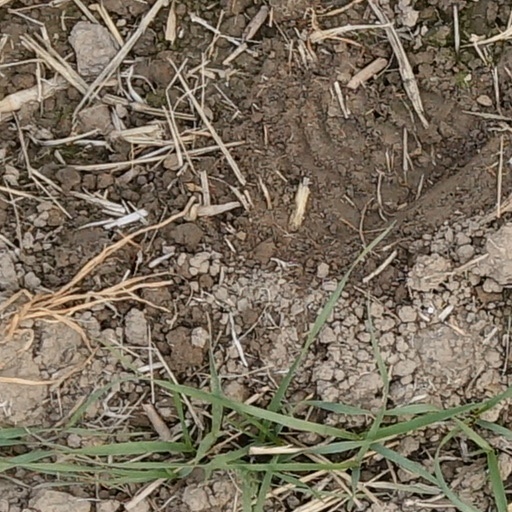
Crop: wheat